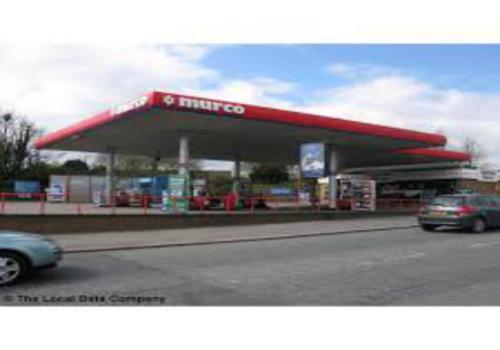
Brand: murco-2
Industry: Electronic